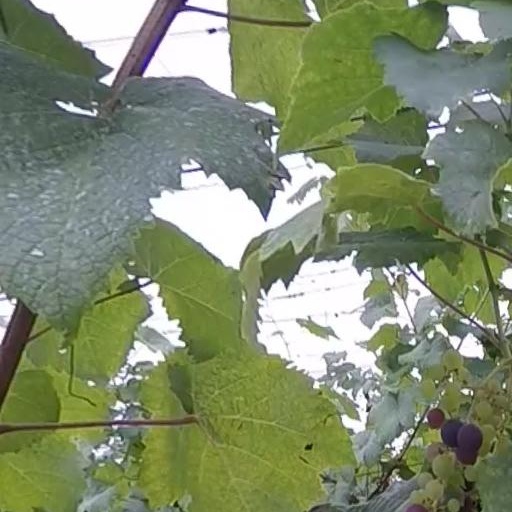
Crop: grape